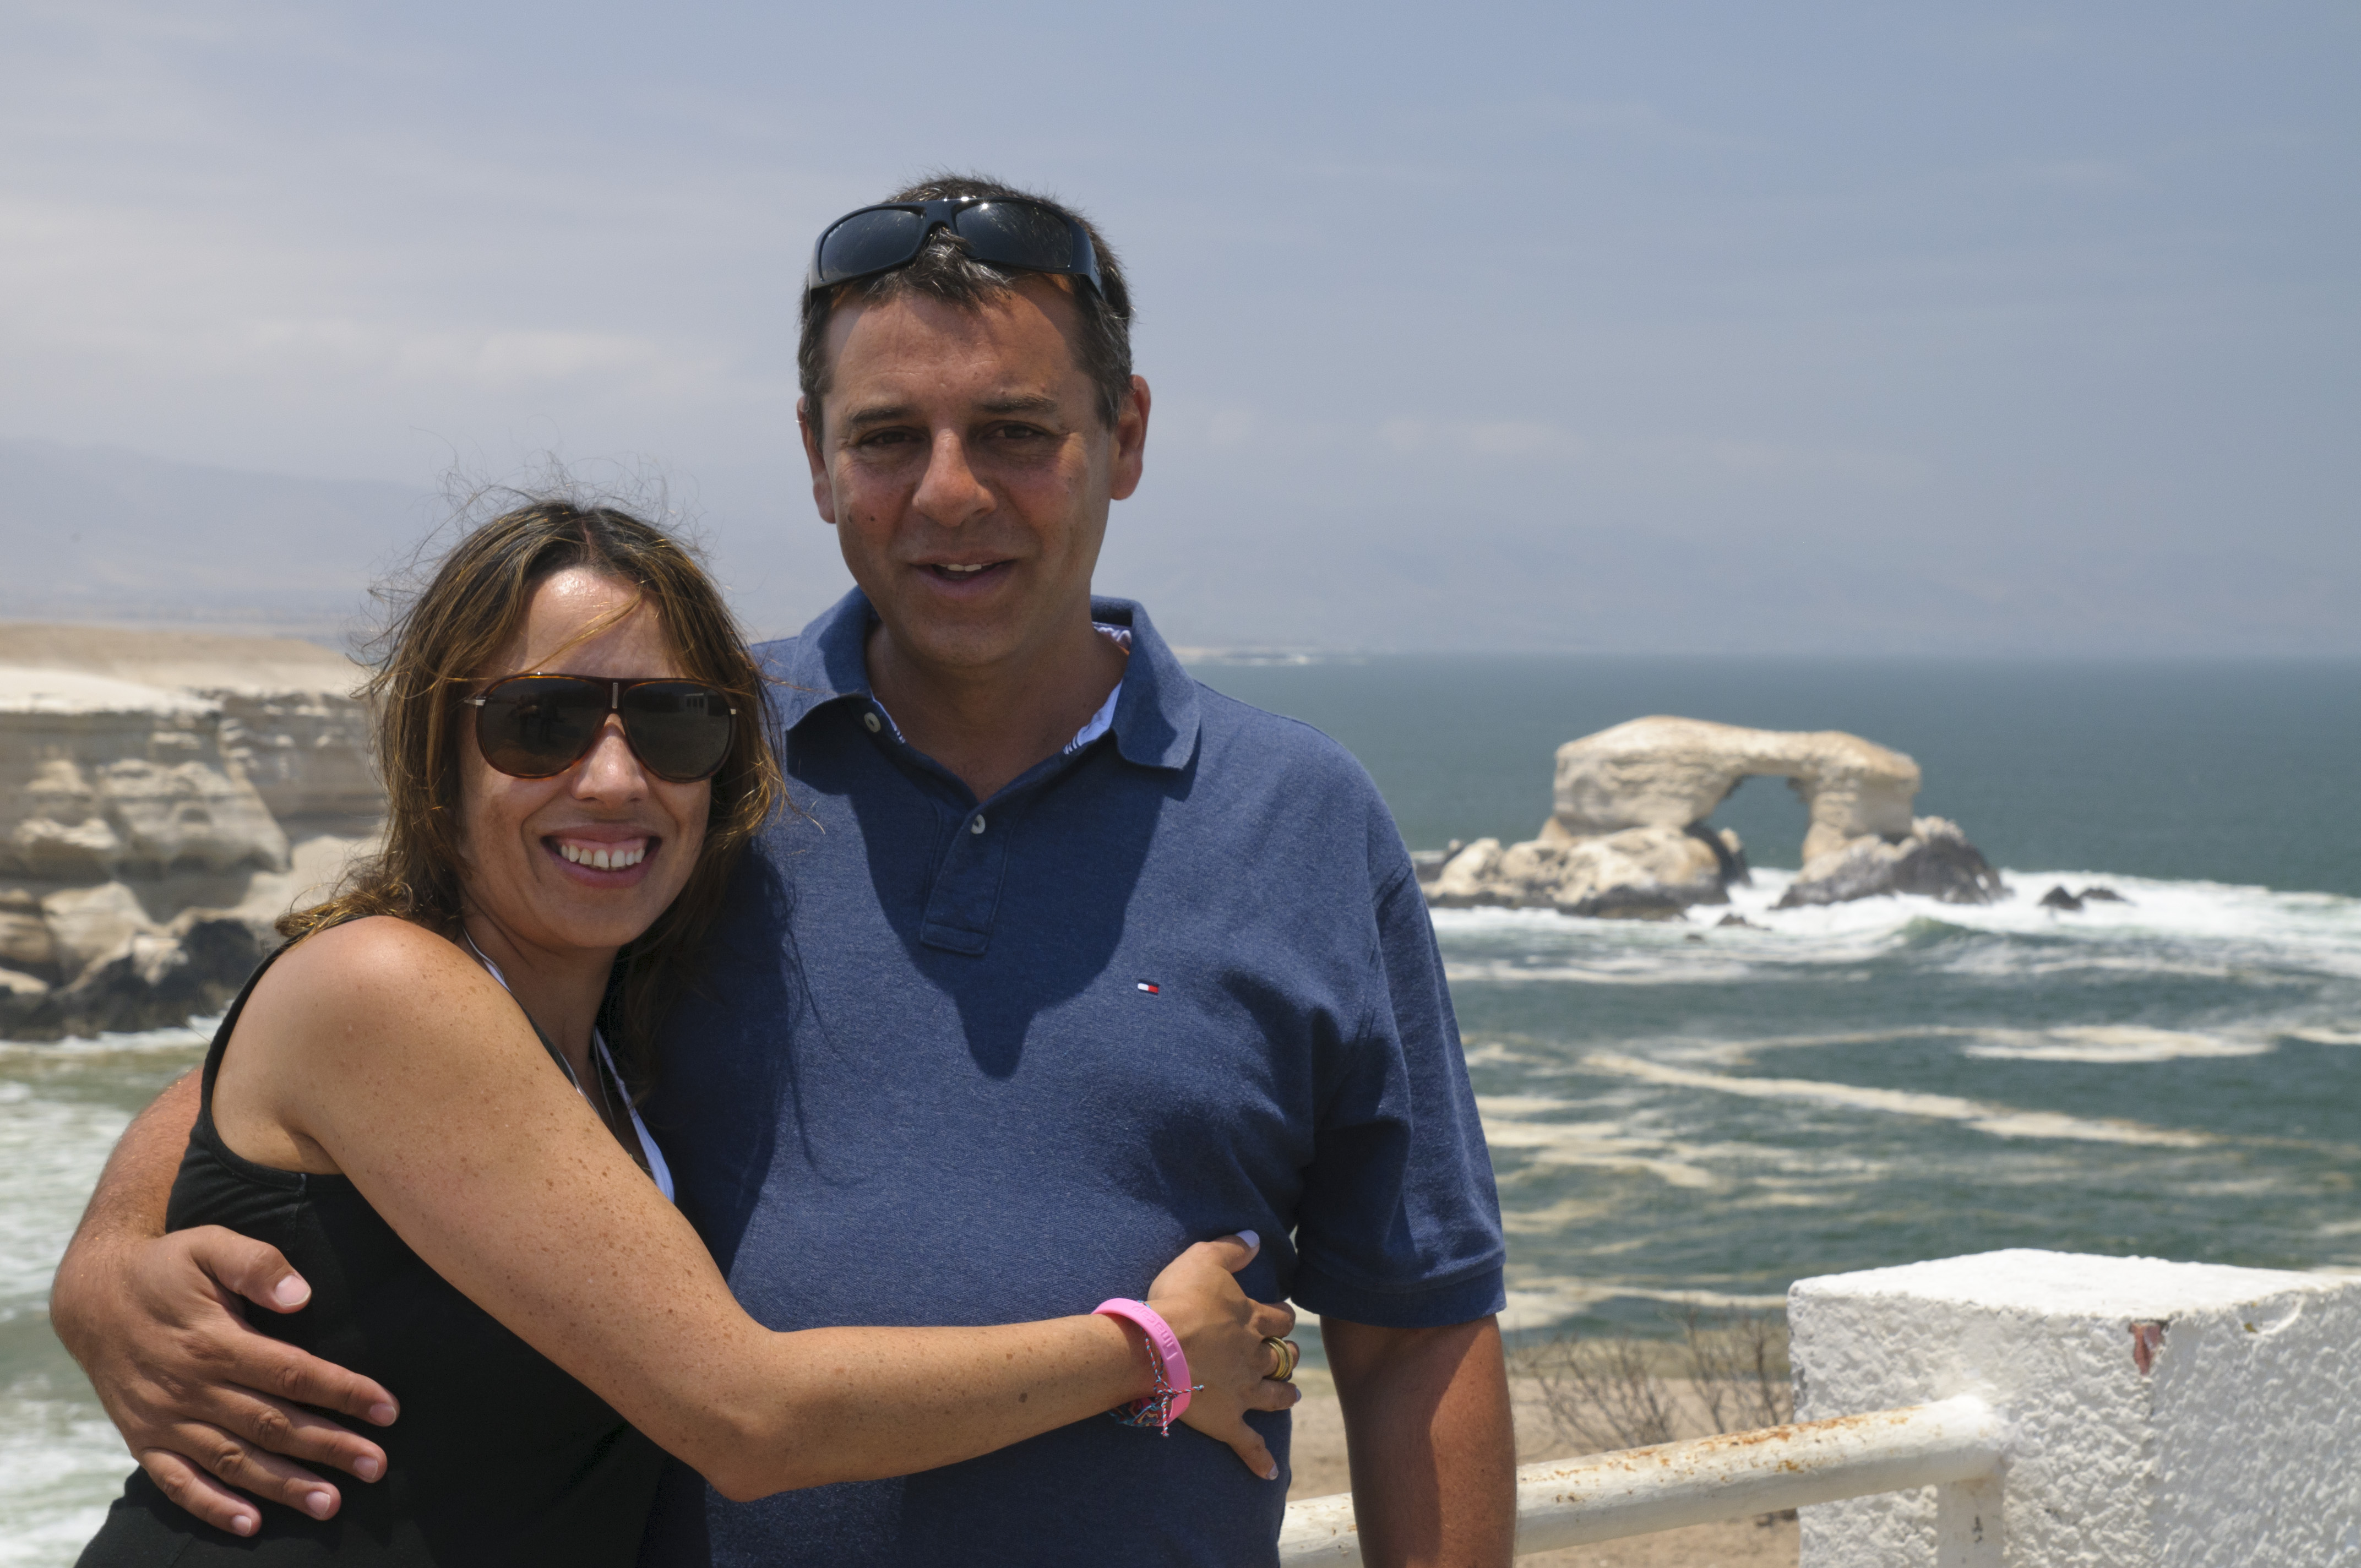
beach, sea, coast, people, vacation, chile, cape, antofagasta